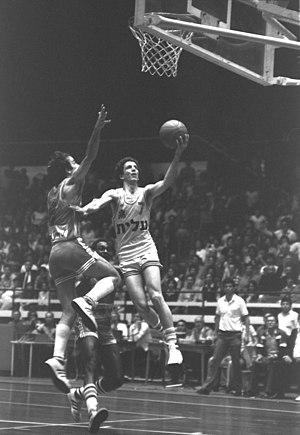
Motti Aroesti, né le 11 août 1954, à Givatayim, en Israël, est un ancien joueur et entraîneur israélien de basket-ball. Il évolue durant sa carrière au poste de meneur.